Polo Forest

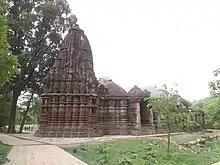
Lakhera's Temple

The 15th-century Sharaneshwar temple dedicated to Shiva is located in Abhapur. It is a three-storeyed temple with fortified wall around it having gates in east and west. It is in dilapidated condition. It has a "grabhgriha", "antarala", "gudhamandpa" (central shrine), "nandi-mandapa/sabhamandpa" in front and "pradakshina" (ambulatory) around the central shrine. There are two porches on the sides. There is a "yagnakunda" with well carved "vedi" in front of the temple. The "mandovara", "pitha" (base) and "vedika" are adorned with post-Chaulukya styled carvings. The round pillars differ from this style and are plain with intervals of ringlets on the shaft and inverted lotus patterned capital and base. The "shikhara" and roofs of porches and "mandapa" are destroyed. The carvings on exterior walls include double "jangha" adorned with images of Yama, Bhairava, Brahma, Vishnu, Shiva, Indra, Parvati, Indrani, Ganesha; social life scenes; bands of humans, elephants, swans and plants. There are ruins of some minor temples nearby. There is a temple of four-handed Chamunda nearby.